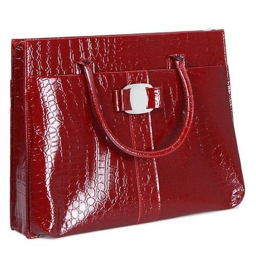
is going up for auction with a starting bid of $10 .